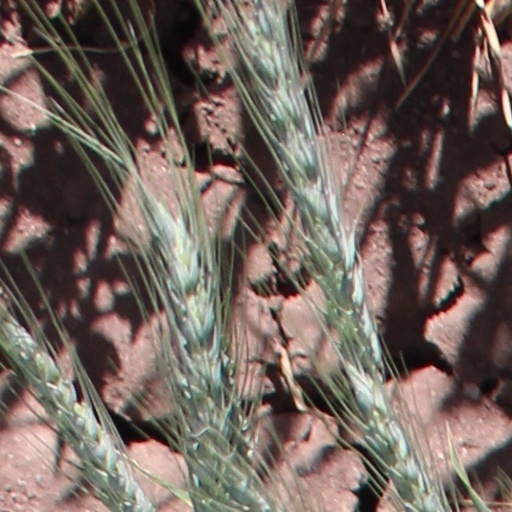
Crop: wheat